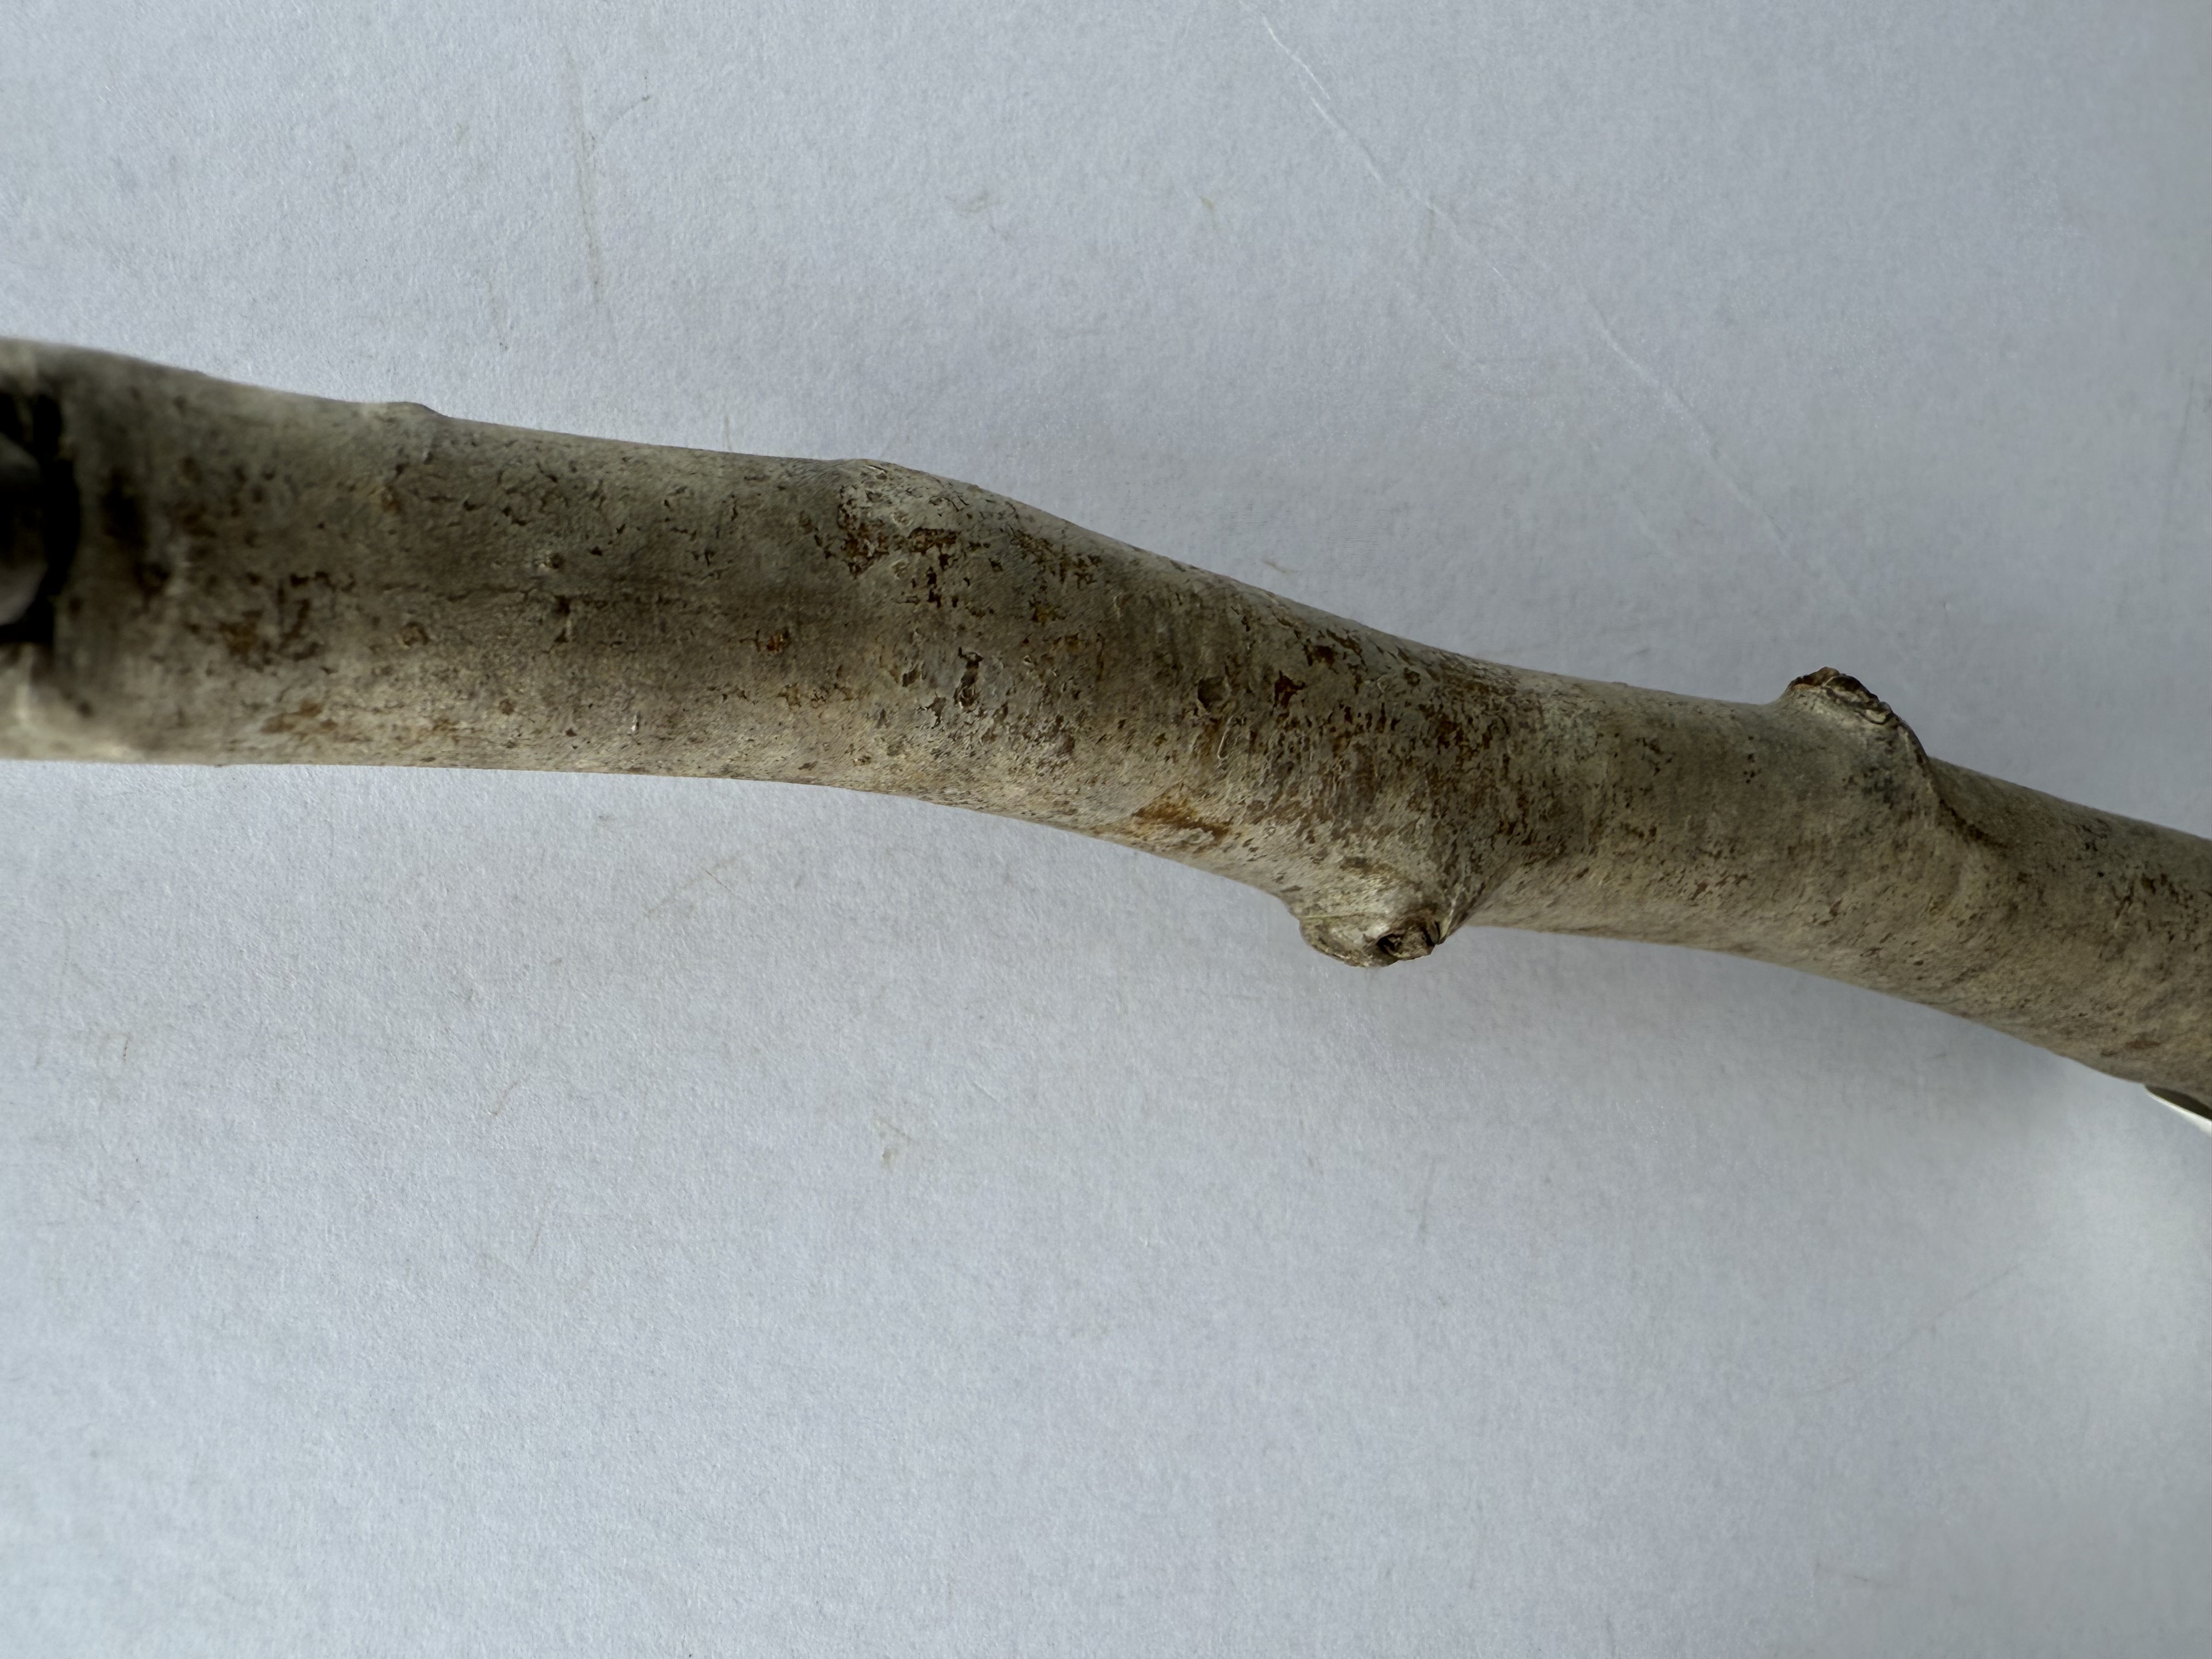
Variety: Santa Maria Pear